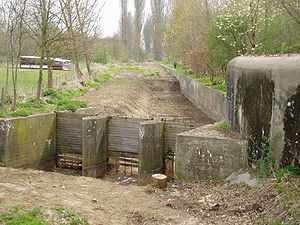
Dyle-planen
Bunker H4 og slusesystemet, som når det blev åbnet oversvømmede tank-barrieren i Dyle-linjen ved Haacht i Belgien. Slusen blev åbnet den 10. maj 1940 og det tog 5 dage inden vandet fra Dyle havde oversvømmet området foran tank-barrieren.
Dyle-planen eller D-planen var den primære franske operationsplan for at afværge det forventede tyske angreb under Fall Gelb i 2. Verdenskrig. Den var udformet af den franske overgeneral Maurice Gamelin i 1940. Planen var opkaldt efter floden Dyle, som løber fra det sydlige Belgien til Antwerpen. Planens hovedmål var at stoppe den fremrykkende tyske Heeresgruppe B, som franskmændene fejlagtigt troede var den stærkeste, i Belgien. Frankrig havde en militærtraktat med Belgien fra 1920 om at strømline kommunikation og befæstninger i tilfælde af et tysk angreb, men i 1930'erne havde Belgien skiftet politik og førte nu en streng neutralitet, hvilket førte til mange vanskeligheder ved koordinationen.